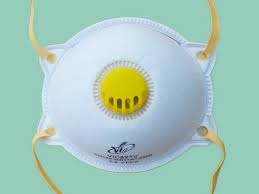
Waste category: trash